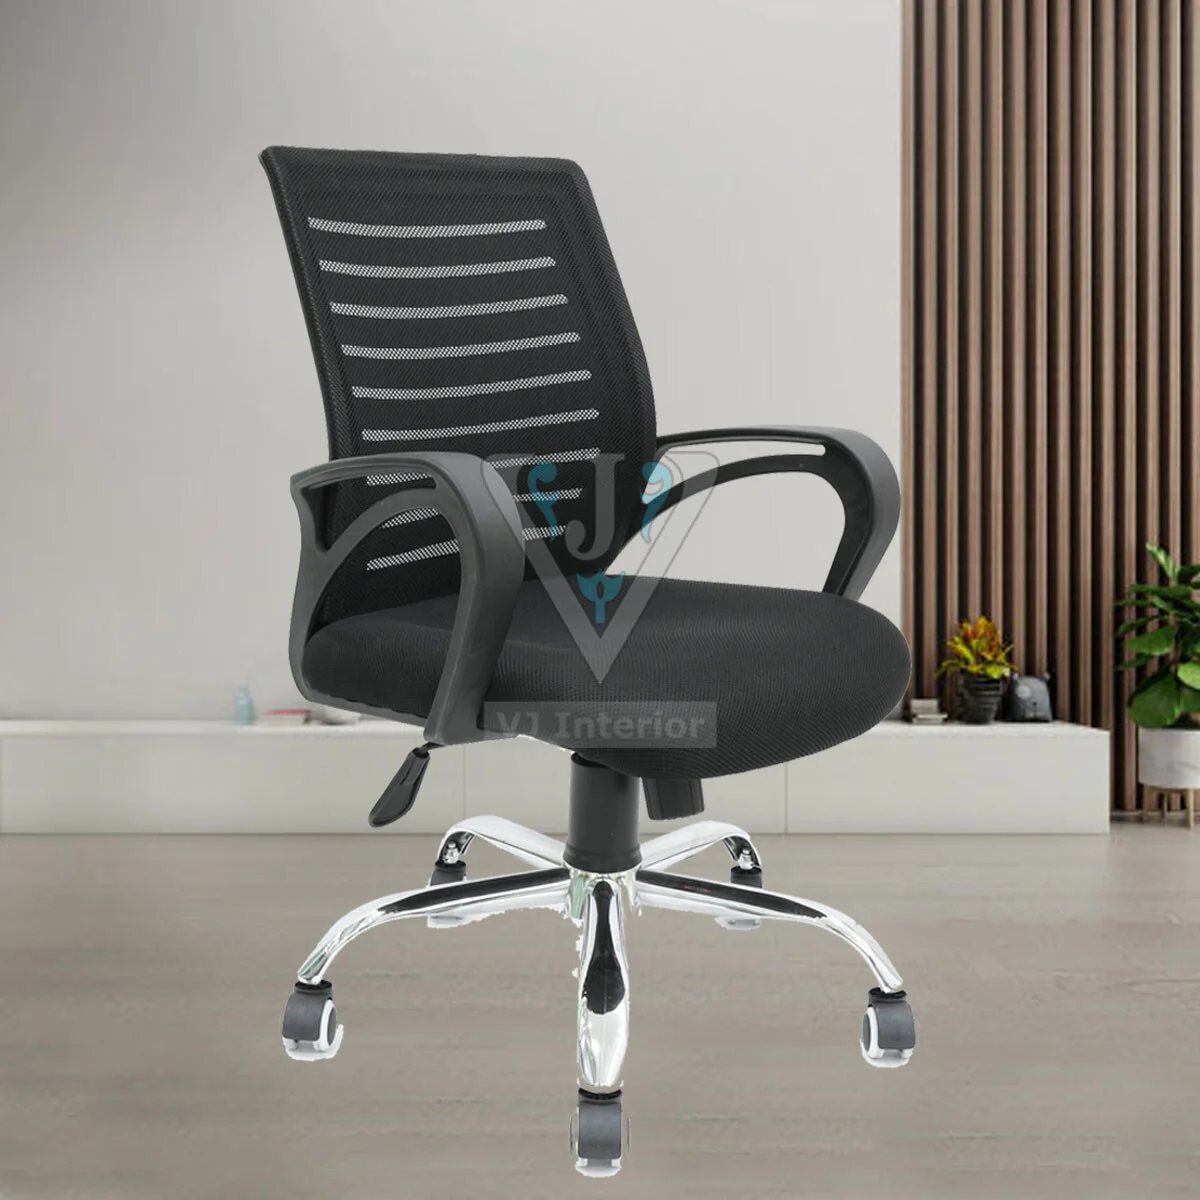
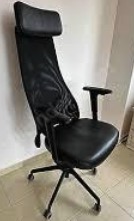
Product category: items_chair
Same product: no